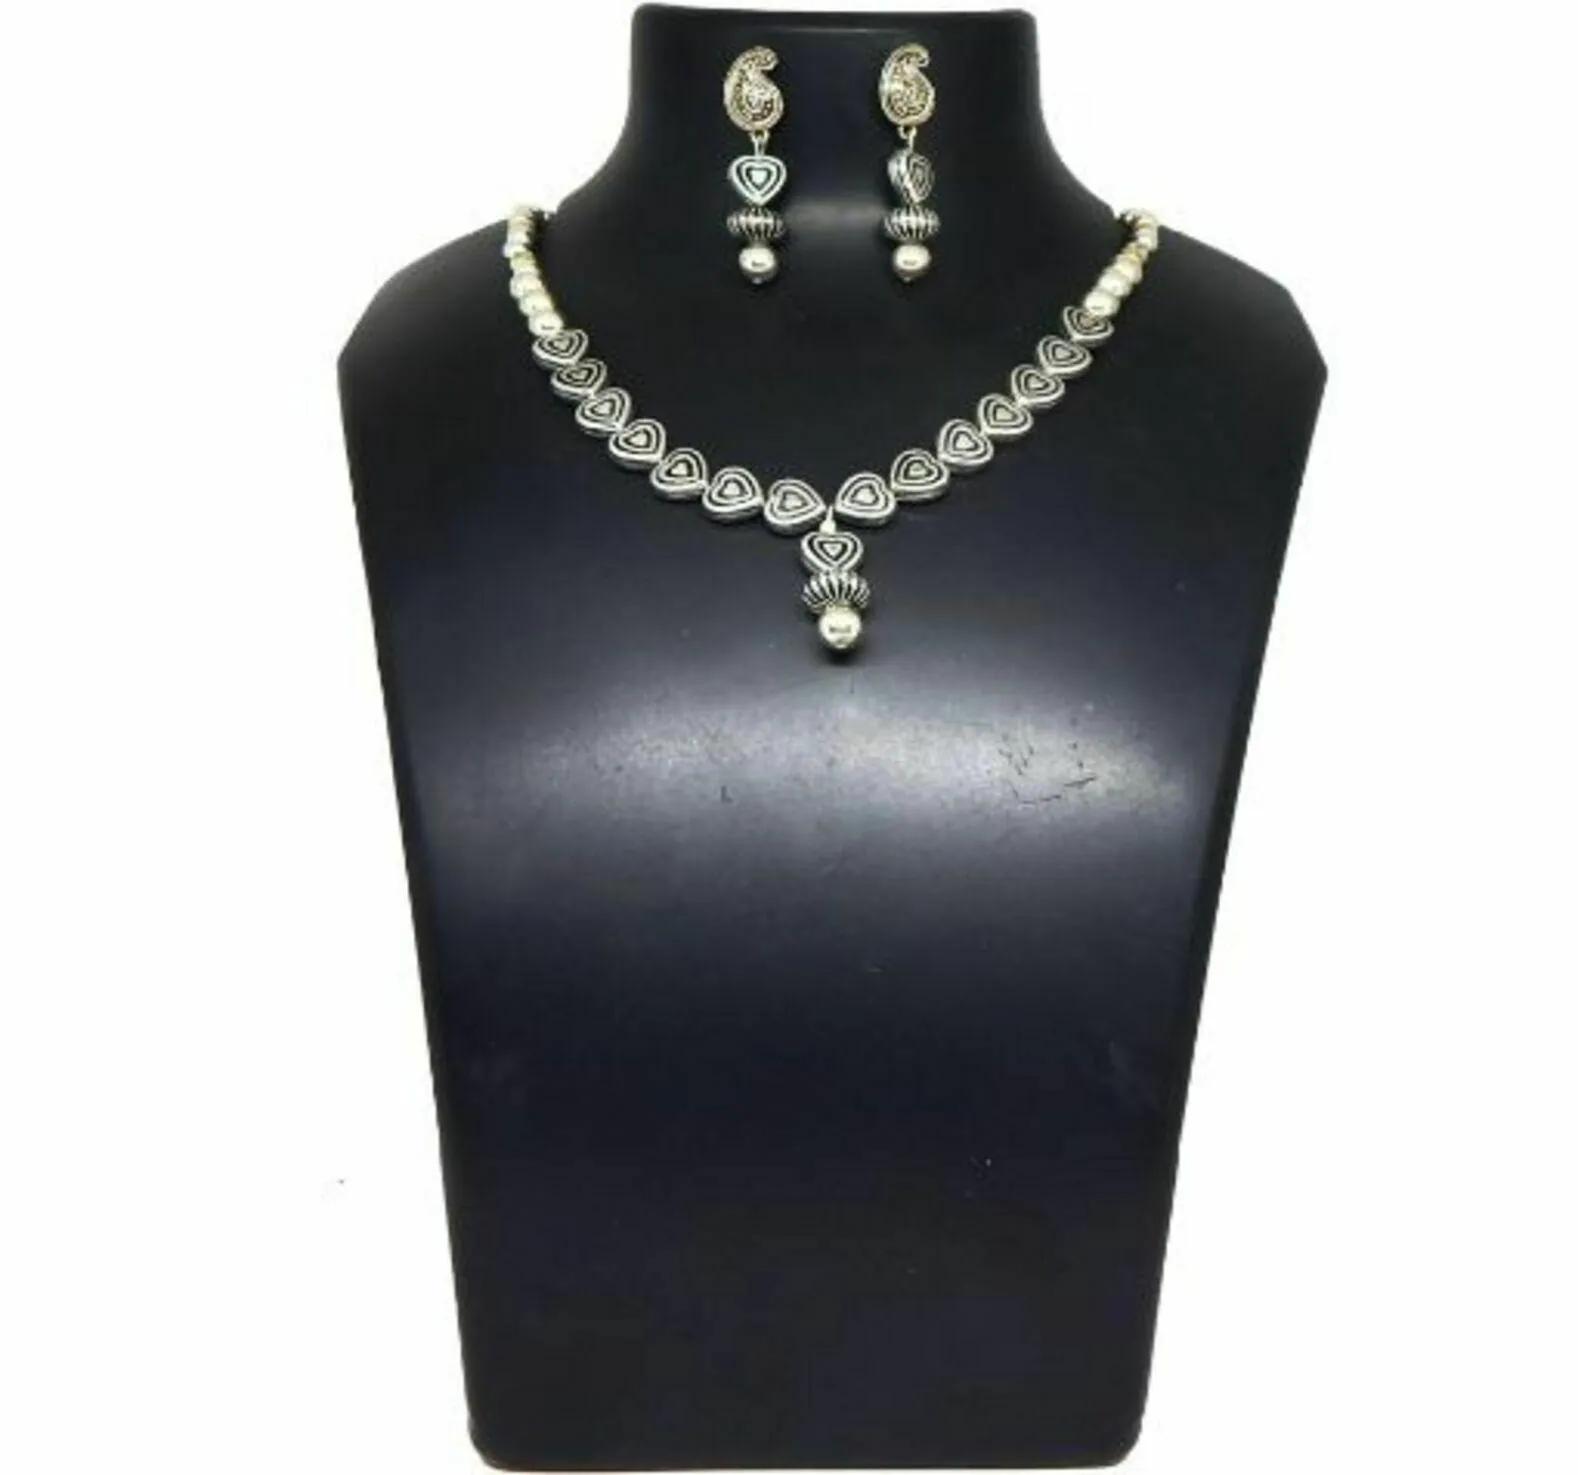
JAYA VISION ENTERPRISES Metal Beads Necklace-B1-tg19
Type: Necklaces
Brand: JAYA VISION ENTERPRISES
Price: Rs. 410
JAYA VISION ENTERPRISES Metal Beads Necklace-B1-tg19